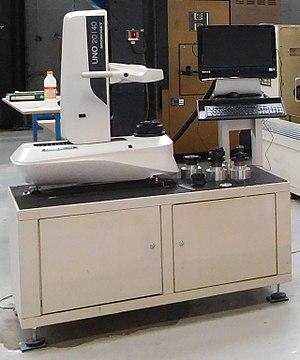
Lycée Albert-Claveille